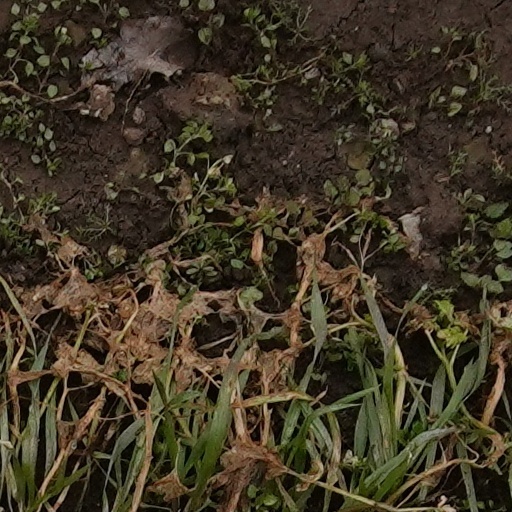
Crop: wheat